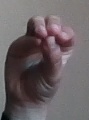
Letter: ha